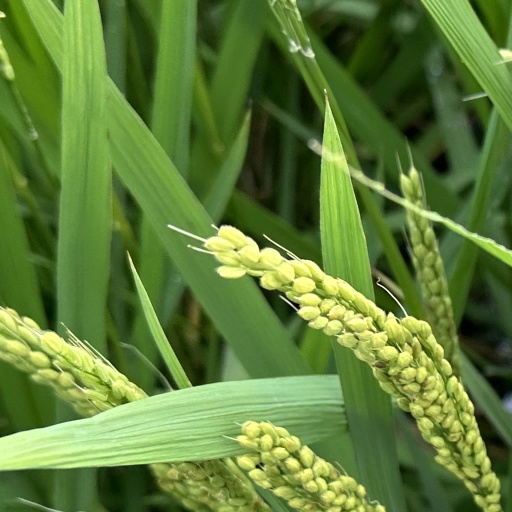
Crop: rice